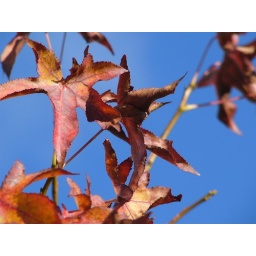
Autumn leaves from an Acer tree against a blue NZ sky